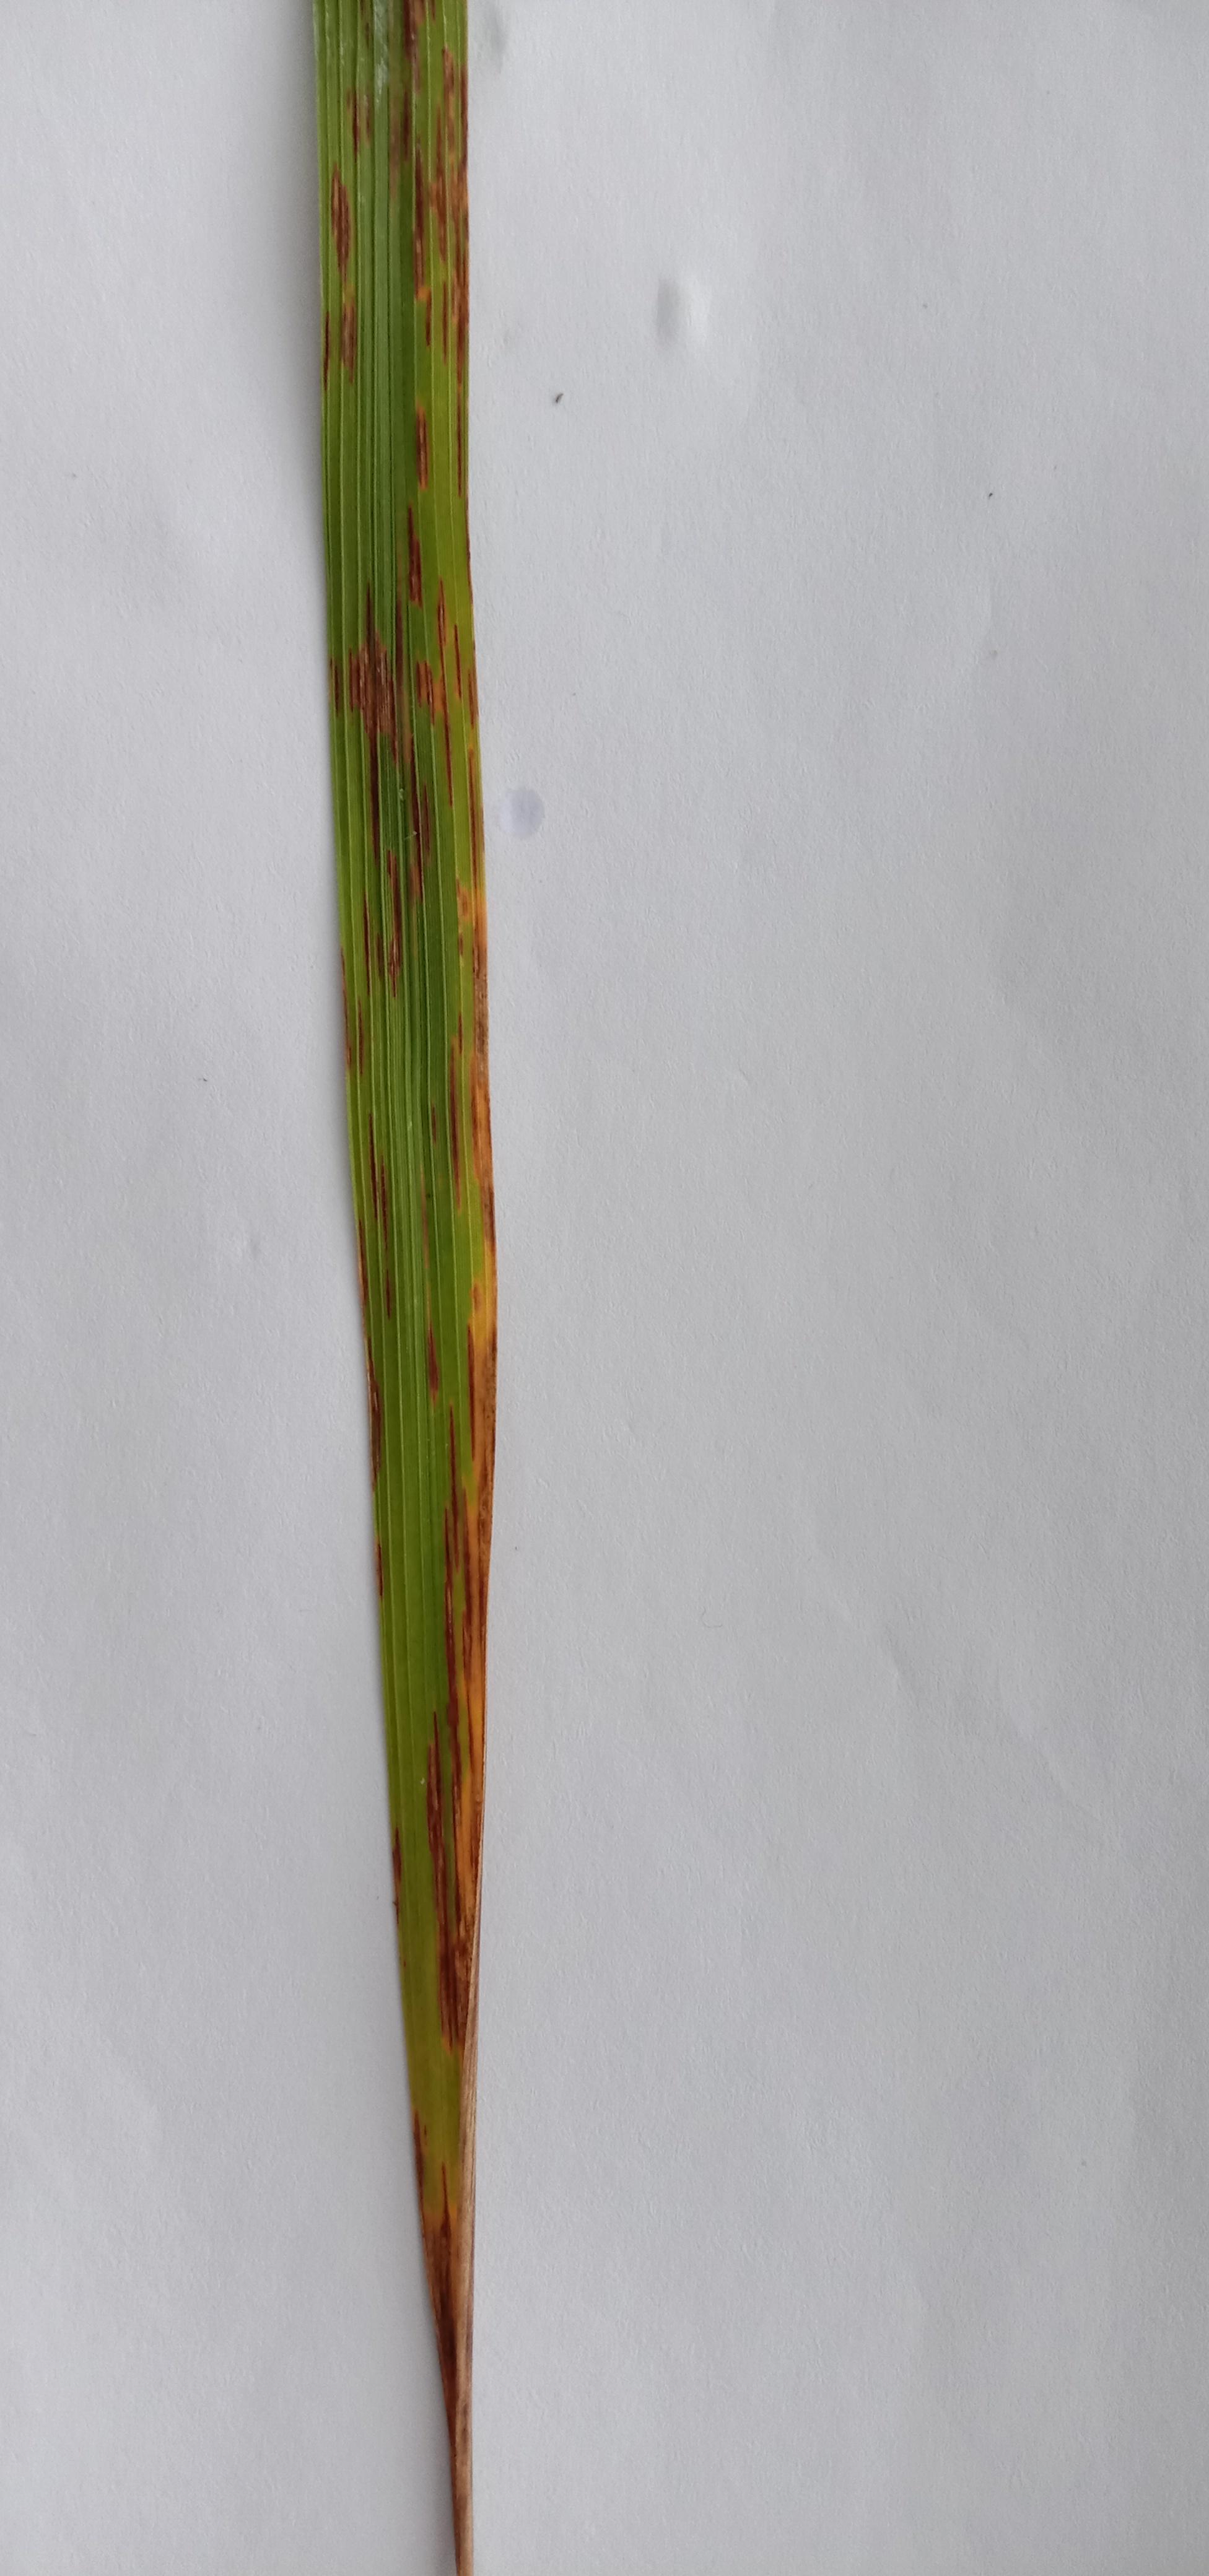
Label: Rice___Leaf_Blast